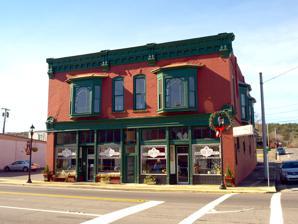
Building: Fort Payne Boom Town Historic District
Country: United States of America
Year built: 1889
Historic district in Alabama, United States United States historic place Fort Payne Boom Town Historic District U.S. National Register of Historic Places U.S. Historic district The Sawyer Building in November 2017 Show map of Alabama Show map of the United States Location Roughly Gault St. from 4th St. NE. to 6th St. NE., Fort Payne, Alabama Coordinates 34°26′39″N 85°43′10″W / 34.44417°N 85.71944°W / 34.44417; -85.71944 Area 8 acres (3.2 ha) Built 1889 ( 1889 ) Architectural style Late Victorian, Romanesque NRHP reference No. 89000308 Added to NRHP April 21, 1989 The Fort Payne Boom Town Historic District is a historic district in Fort Payne, Alabama , United States.  The district encompasses five properties built around 1889, when Fort Payne was undergoing huge growth owing to the area's mineral deposits.  Included are the Alabama Great Southern Depot ; the Fort Payne Opera House ; the Sawyer Building, a two-story Victorian commercial building; City Park, which sat across from the (now-demolished) county courthouse; and Purdy Furniture, which built as the headquarters of the Fort Payne Coal and Iron Company.  Another Victorian commercial building has since been demolished. The district was listed on the National Register of Historic Places in 1989. References Wikimedia Commons has media related to Fort Payne Boom Town Historic District .